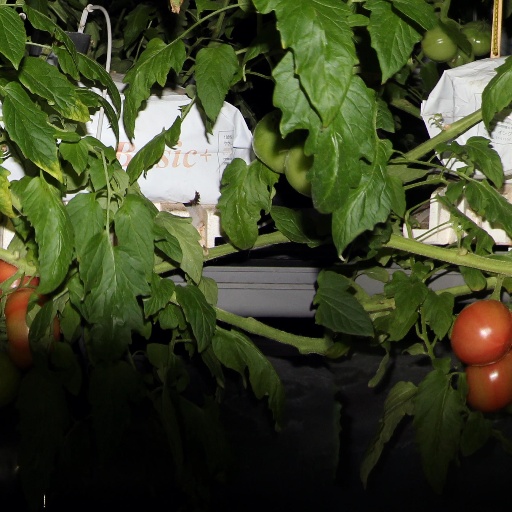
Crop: tomato